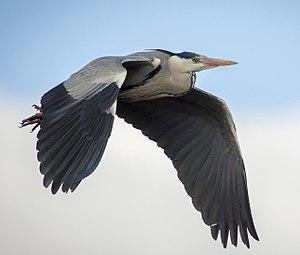
Cette liste des oiseaux au Canada provient de Bird Checklists of the World en date du mois de juillet 2018.